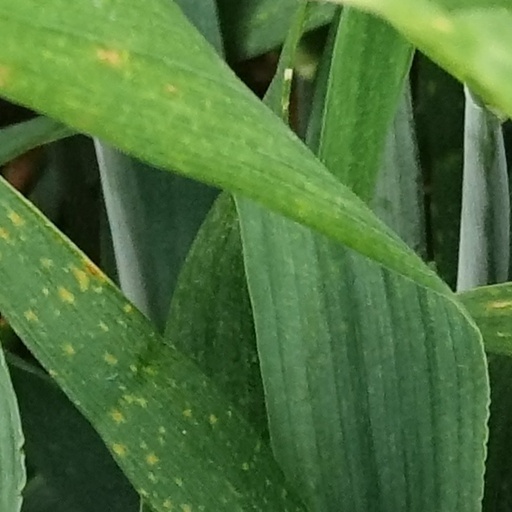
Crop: wheat